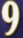
Number: 9